Kayo Dot

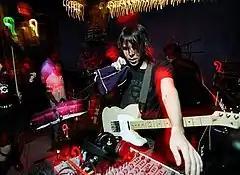
Kayo Dot c. 2006

In March 2005, longtime collaborator and former MOTW member Sam Gutterman left the group to pursue other musical ventures. Tom Malone signed on to replace Gutterman in 2005. Kayo Dot then signed to Robotic Empire Records and released its second album, "Dowsing Anemone with Copper Tongue" in January 2006. The album was released to good reviews, receiving a 7.7 from "Pitchfork", and garnering the band more recognition in the indie metal circle. The album also received a rave review from Sputnikmusic, in which it received a 4.5/5 and was named as one of the best albums of 2006. The band then embarked on a lengthy fall tour before taking a short hiatus, during which two guitarists, the bassist and the trumpet player-left the band for "personal reasons." Despite concerns that there was bad blood between members, Greg Massi said on his blog that he left the group on "good terms" and that "he was going to try and figure out other aspects of my musical life and take some time to figure out where I want to be going." Massi went solo under the moniker Baliset and embarked on a tour shortly afterward. He did, however, guest perform with the group to perform its seminal album "Choirs of the Eye" at The Stone in New York City in 2010.